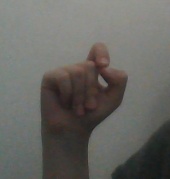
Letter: fa